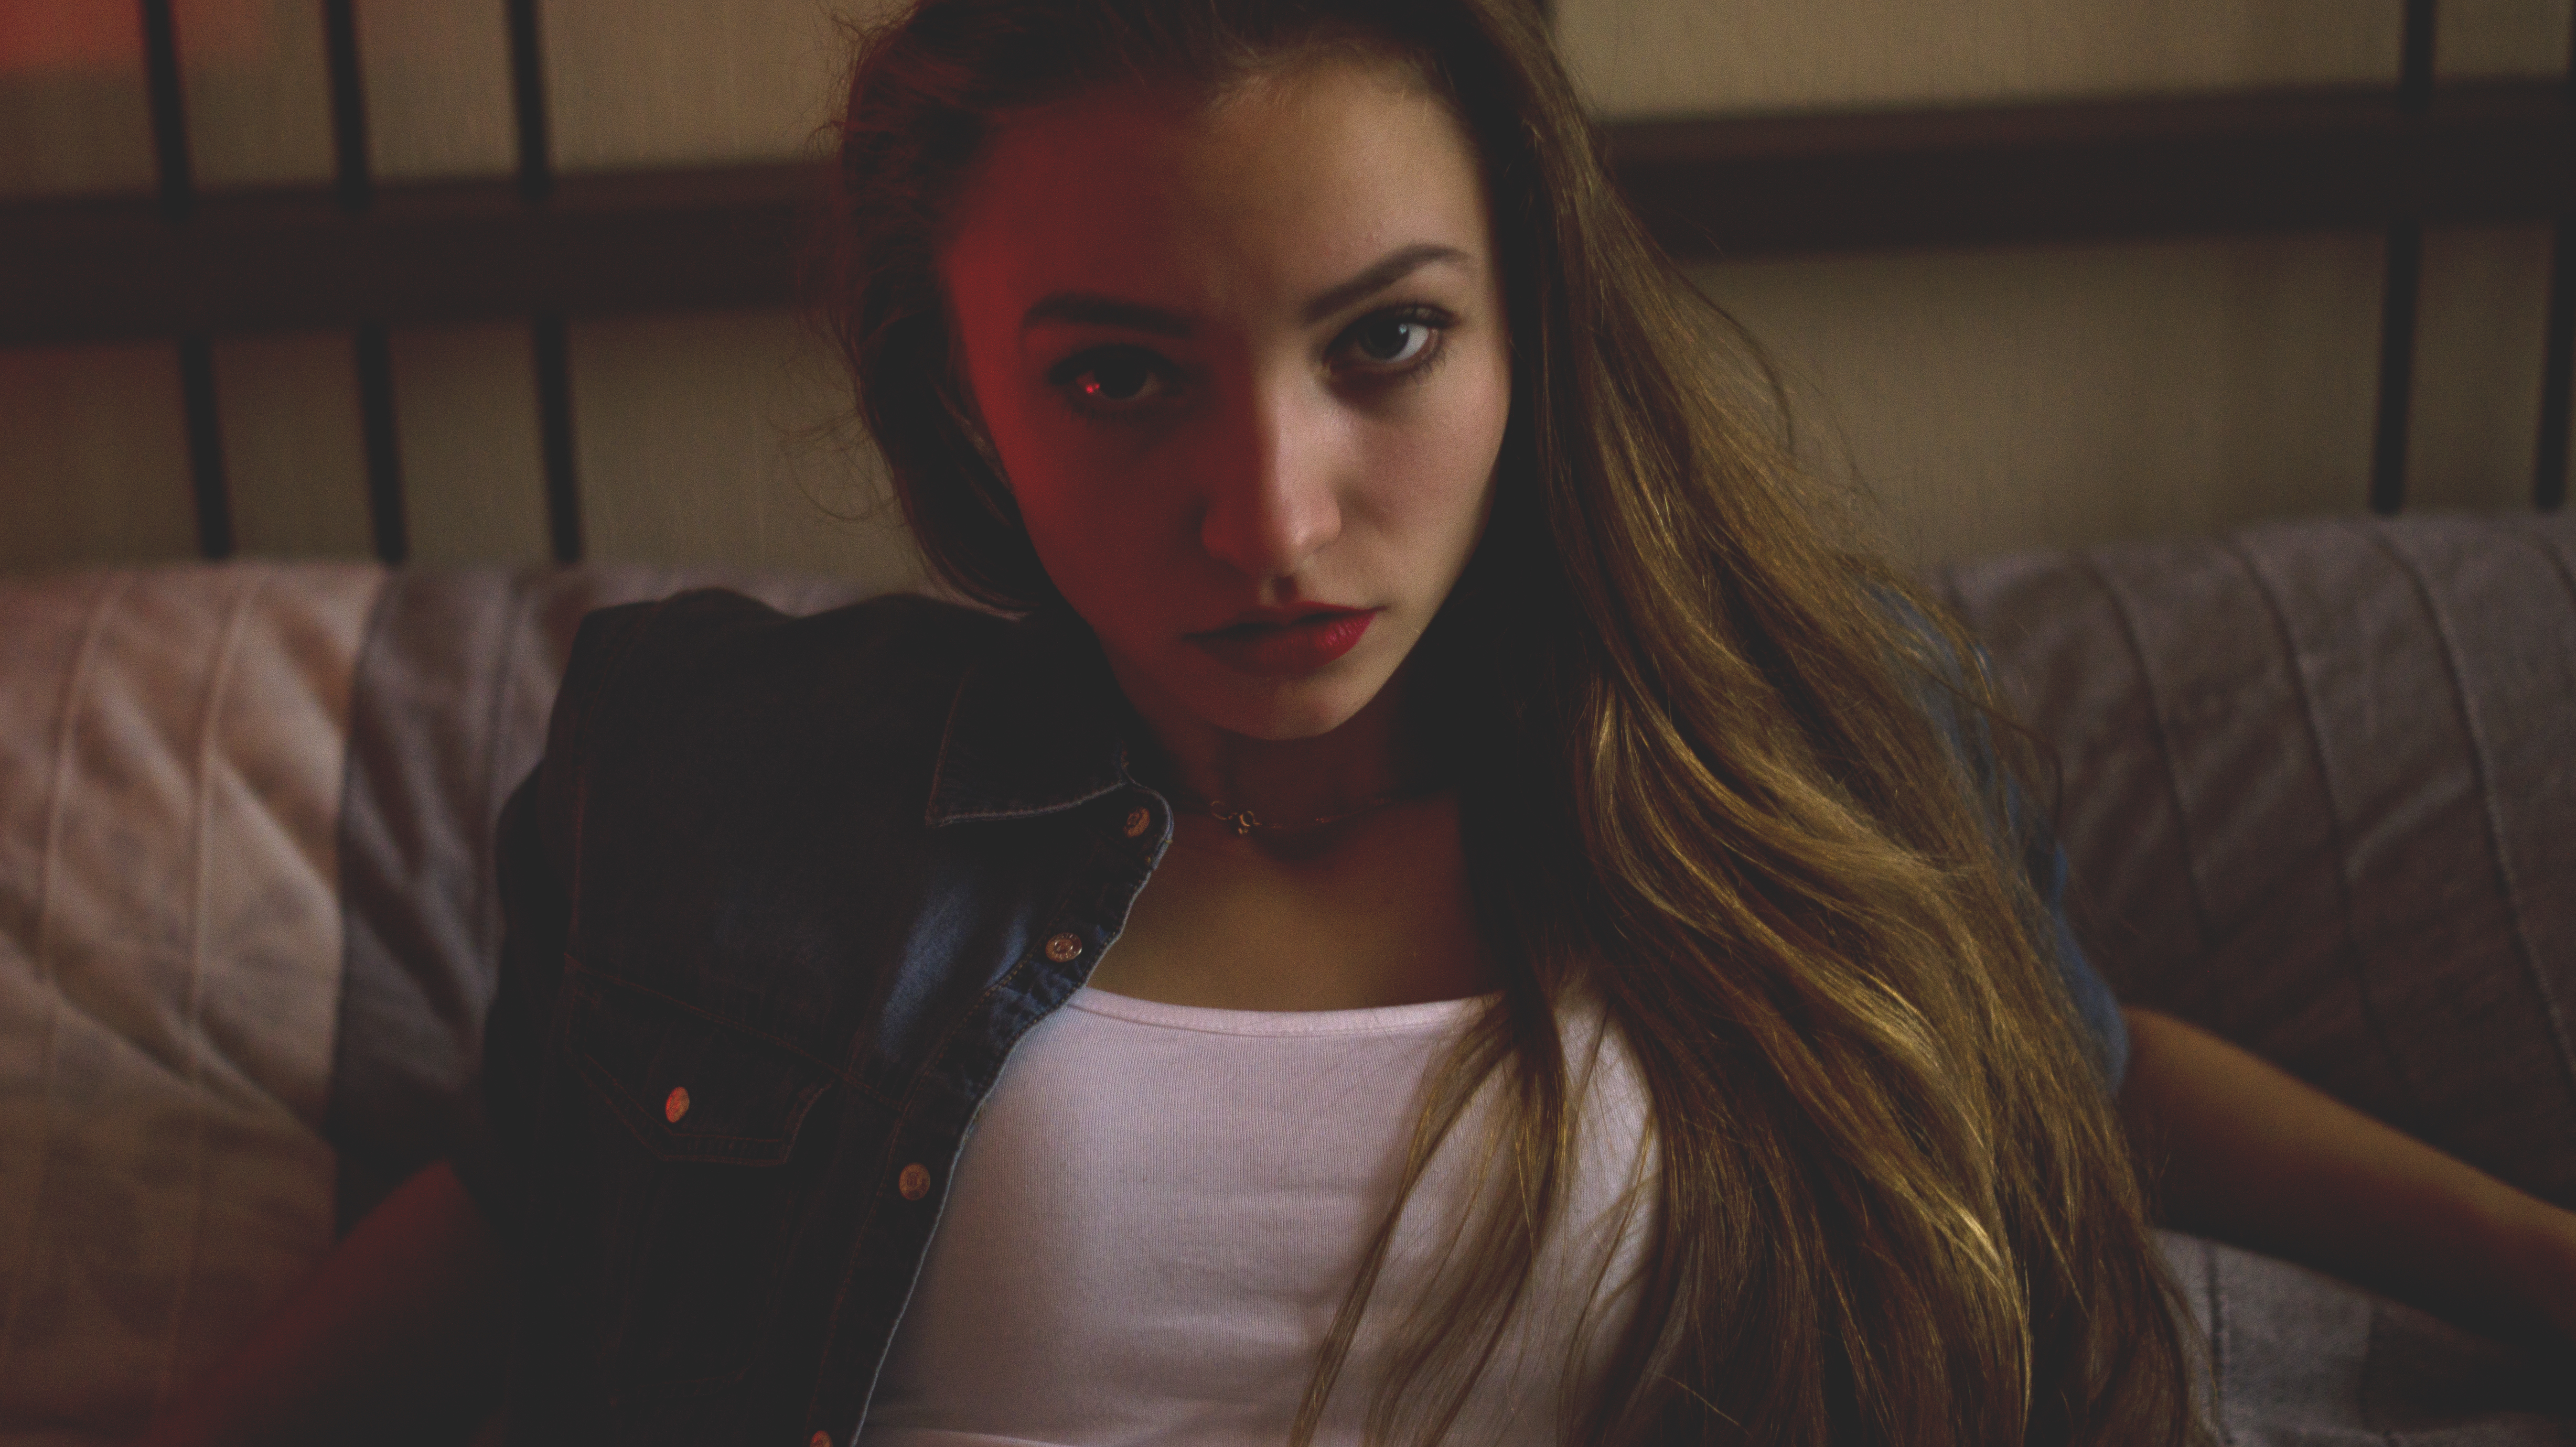
person, girl, woman, hair, portrait, model, red, darkness, fashion, lady, hairstyle, long hair, dress, eye, glasses, head, skin, beauty, beautiful, blond, image, photo shoot, brown hair, art model